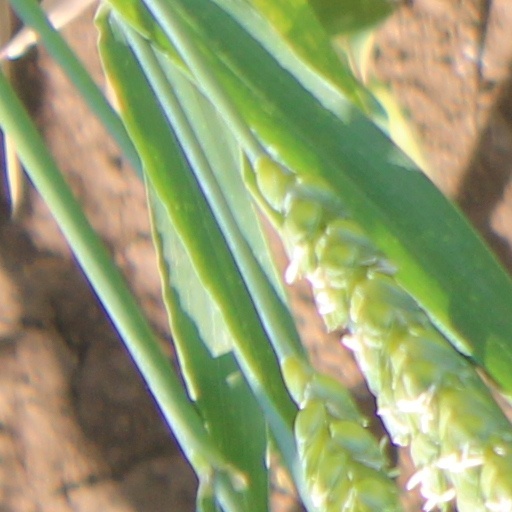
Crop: wheat